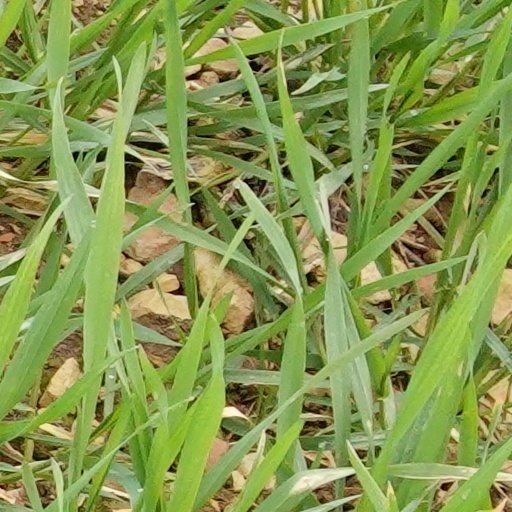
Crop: wheat